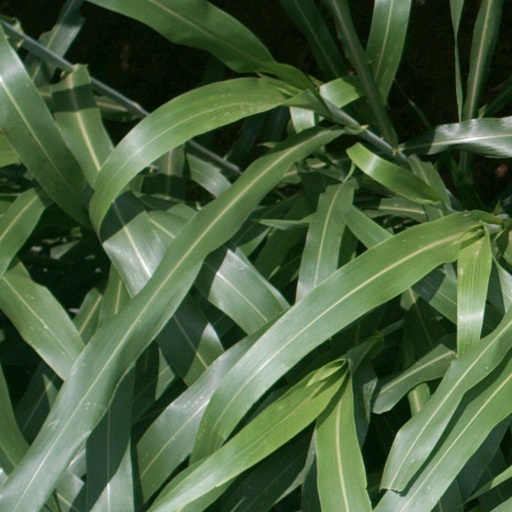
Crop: sorghum